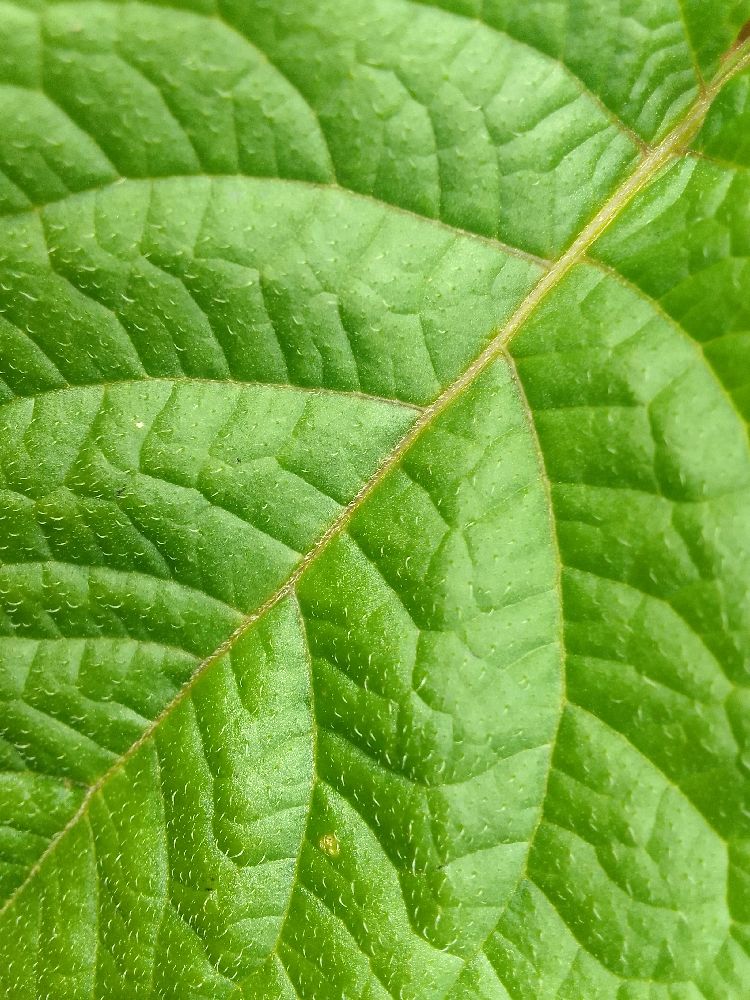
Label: Healthy